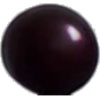
Label: Cherry Wax Black 1